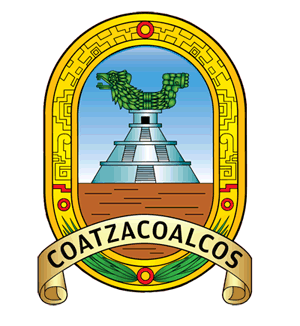
Coatzacoalcos est une ville mexicaine de l'État de Veracruz, au sud-est de sa capitale Xalapa, dans la baie de Campêche.